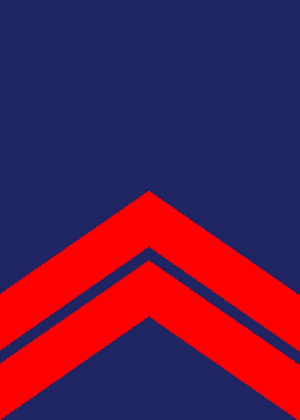
maréchal d'Empire ;